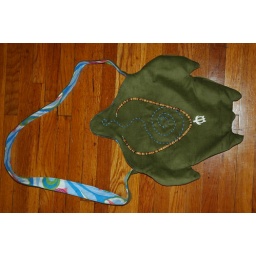
With all those Maui turtles taking over my house, here is the Maui turtle tote...